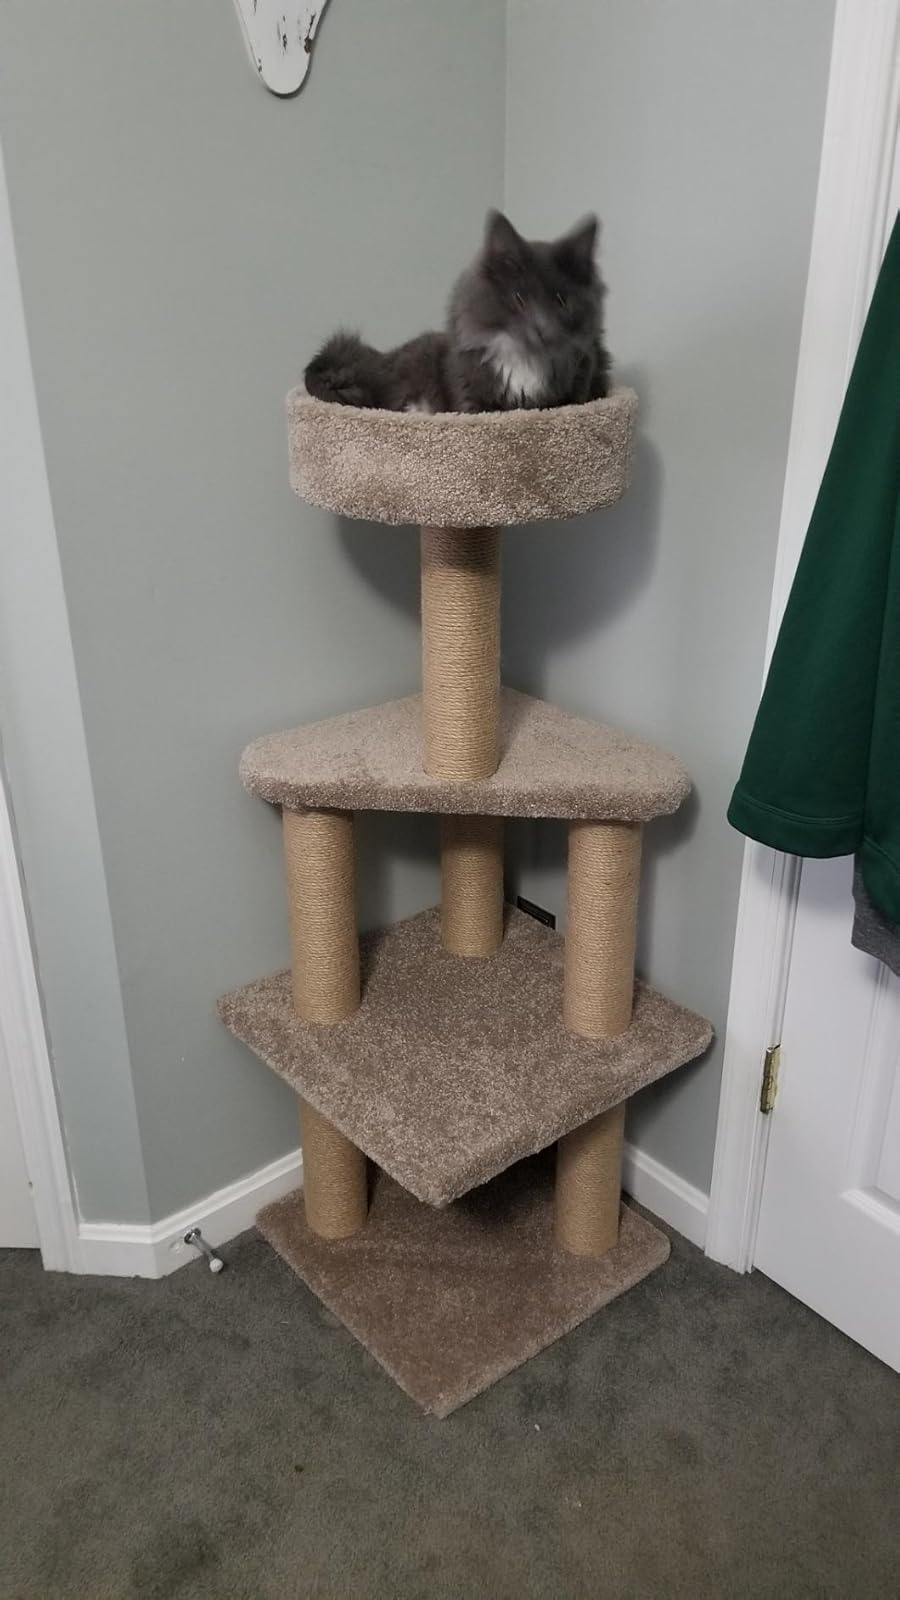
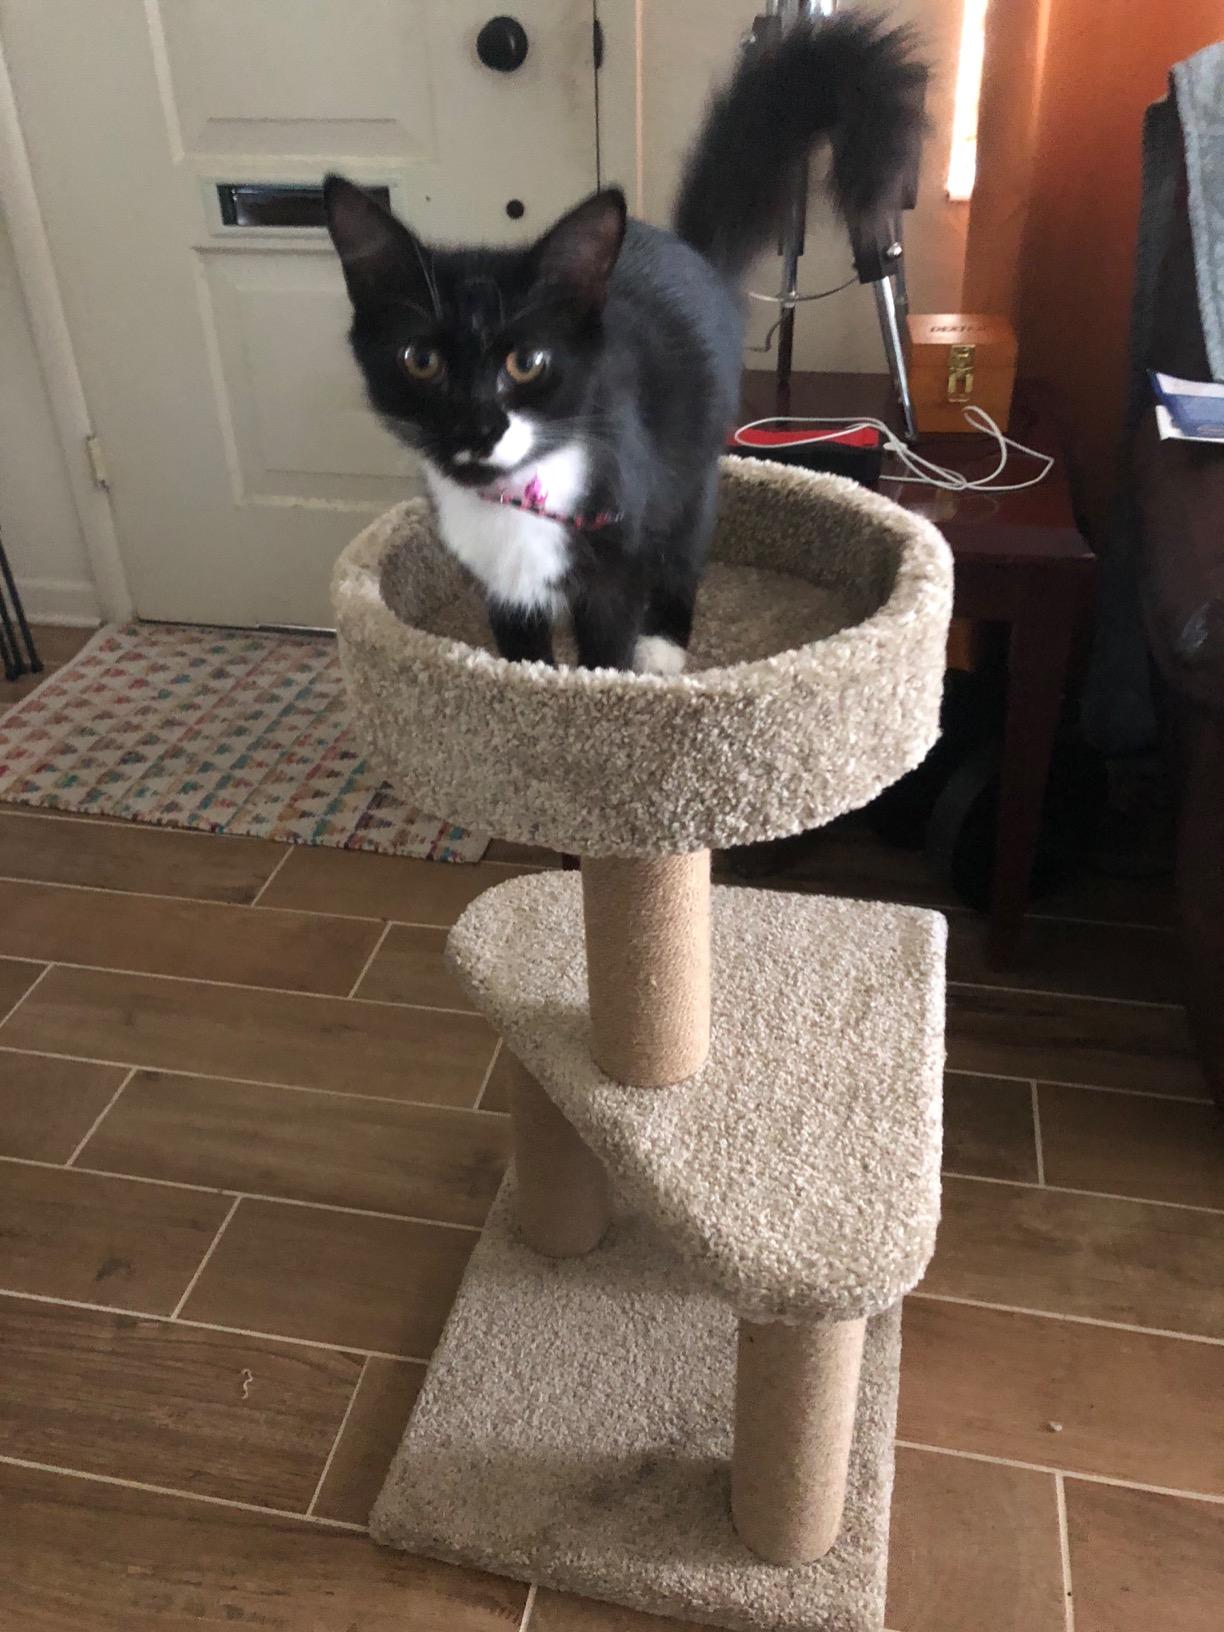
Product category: items_cat tree
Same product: no